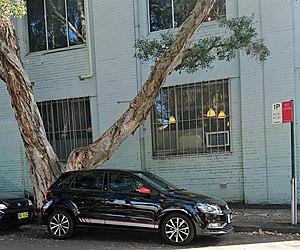
La Volkswagen Polo V est une automobile 5 places de la marque allemande Volkswagen apparue en 2009. Elle succède à la Polo IV. Elle a remporté le trophée européen de la voiture de l'année en 2010.